Kop Pass

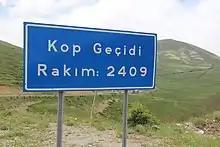
Elevation sign at Kop Pass.

situated on the Mount Kop in Bayburt Province in eastern Turkey. The pass is at above sea level. It is on the Bayburt-Erzurum route , connecting eastern Black Sea Region with Eastern Anatolia Region, at a distance of southeast of Bayburt and northwest of Erzurum.